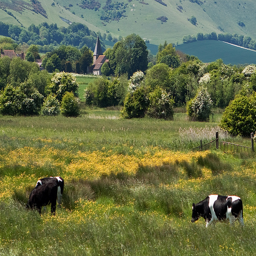
three cows grazing in a green grassy area on a ranch
Three cows graze in a field of grass in front of mountains.
a couple of cows in a grassy field
Some black and white cows grazing in a field.
Two cows are eating grass in the pasture.